Fort Bliss

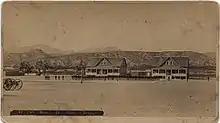
Fort Bliss in 1885. Photo courtesy of SMU.

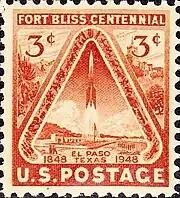

In 1846, Colonel Alexander Doniphan led 1st Regiment of Missouri mounted volunteers through El Paso del Norte, with victories at the Battle of El Brazito and the Battle of the Sacramento. On 7 November 1848, War Department General Order no. 58 ordered the establishment of a post across from El Paso del Norte, now Ciudad Juárez. On 8 September 1849, the garrison party of several companies of the 3rd U.S. Infantry, 'The Old Guard', currently the oldest active duty regiment in the US Army, commanded by Major Jefferson Van Horne, found only four small and scattered settlements on the north side of the Rio Grande.